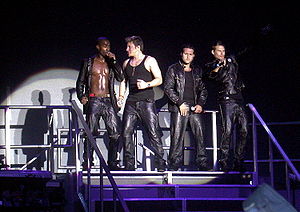
Blue (band)
Blue i Italien, 2005.
Blue er et britisk boyband bestående af Simon Webbe, Lee Ryan, Duncan James og Antony Costa. Gruppen blev dannet i 2001 og var aktive indtil 2005, før de blev gendannet i april 2009 for at tage på turné. Blue har solgt 13 million album på verdensplan. I hjemlandet Storbritannien har Blue haft 11 top 10 hits, ligesom gruppens tre studiealbum alle har ligget #1. Gruppens to første album All Rise og One Love er ligeledes blandt de ti bedst sælgende boyband-album i Storbritannien.